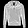
Label: Coat